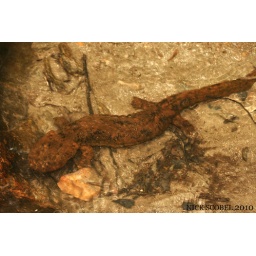
&lt;i&gt;Cryptobranchus alleganiensis&lt;/i&gt; May, 2010. North Carolina. One of four adults found moving about a crystal clear mountain stream in North Carolina.